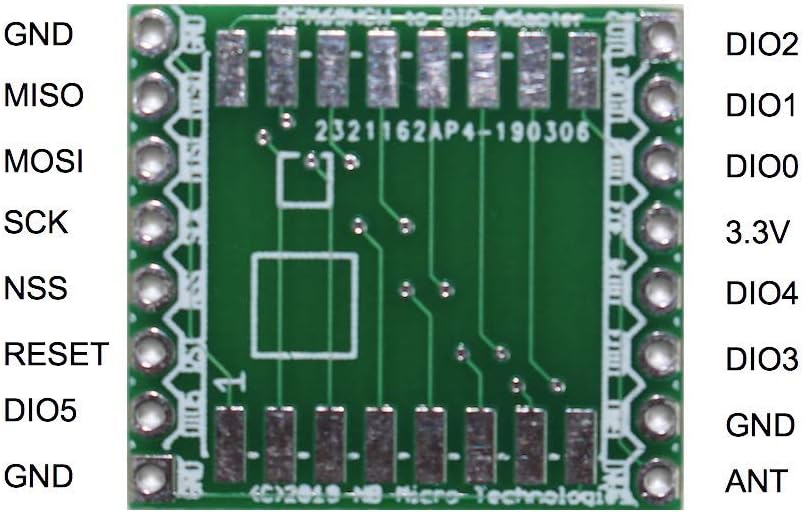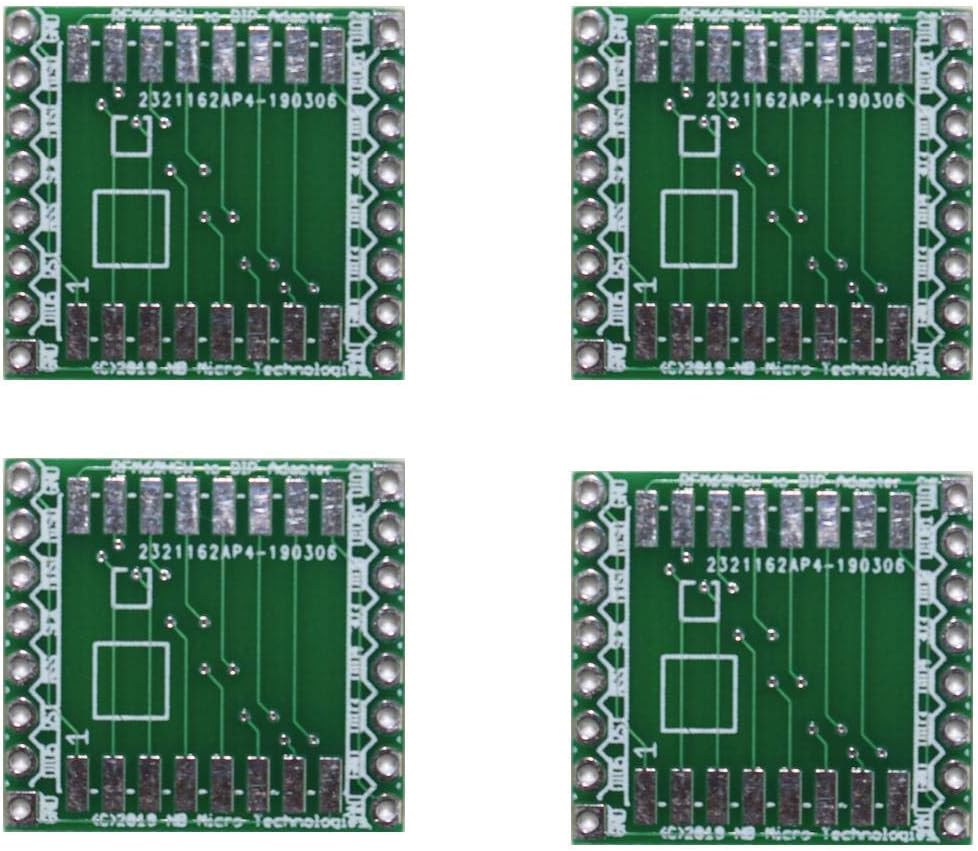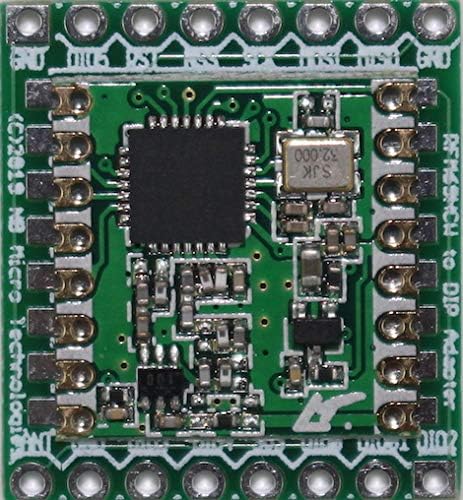
NKC Electronics HopeRF RFM69HCW LoRa RFM95W Breakout Board PCB 4-Pack Measures only 22 x 20cm (8.7 x 7.8 inches) Breadboard Friendly
Category: Computers
Easy to solder breakout PCB board for HopeRF RFM69HCW and LoRa RFM95W RFM96W RFM98W Radio Modules. Breaks out all 16 pins from the 2mm footprint to a breadboard friendly DIP 2.54mm pins. Includes: 4 PCBs Dimensions: 22 x 20 cm (8.7 x 7.8 inches) Pin headers included Radio modules not included. Picture shows RFM69HCW module to illustrate how it is soldered on the PCB
Features: Breakout PCB for HopeRF RFM69HCW RFM95W RFM96W RFM98W modules 4-pack | Easy prototyping using HopeRF RFM69HCW 2mm pitch modules to standard 2.54mm pitch DIP | Breadboard friendly | Dimensions: 22 x 20 cm (8.7 x 7.8 inches) | RFM69HCW RFM95W RFM96W RFM98W modules NOT INCLUDED